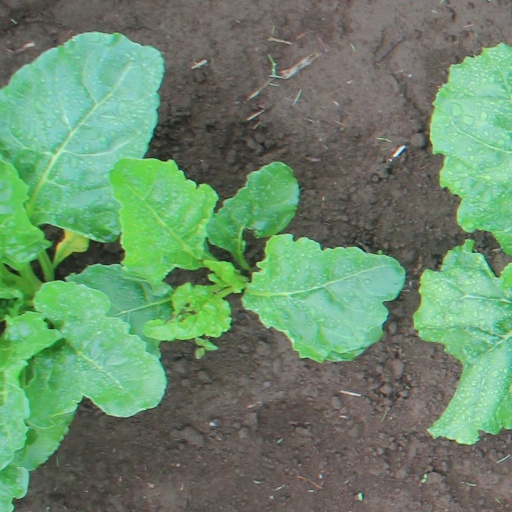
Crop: sugar beet